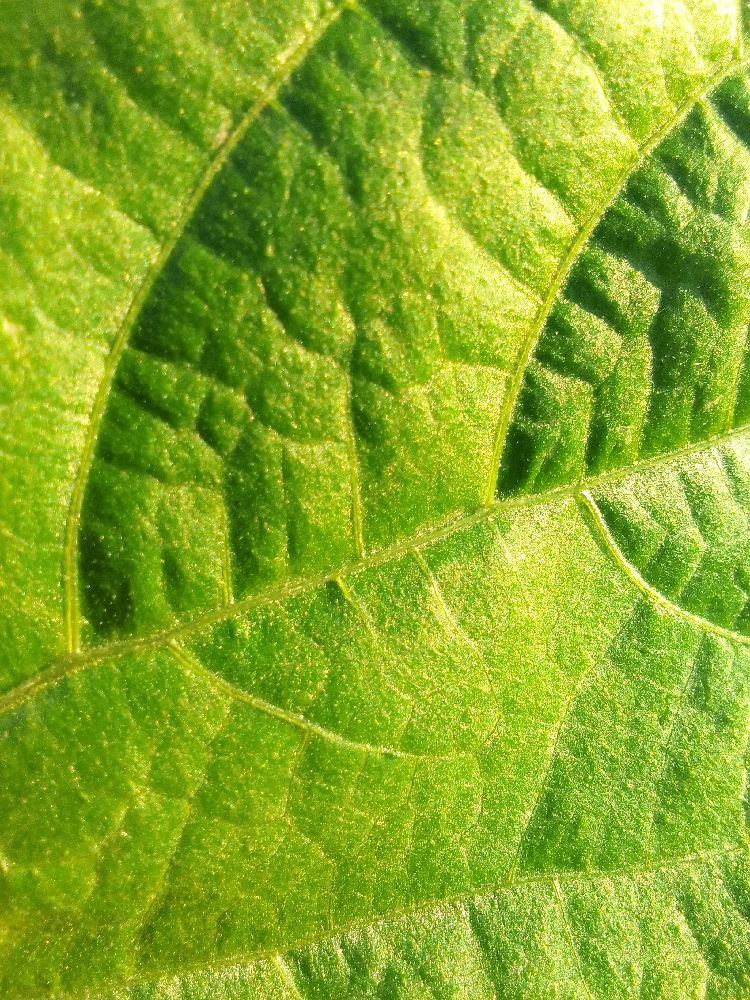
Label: healthy